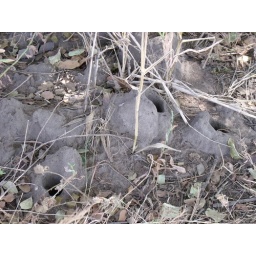
Mysterious holes in the ground on the road from Chipata.